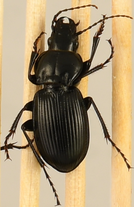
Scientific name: Cyclotrachelus torvus
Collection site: Northern Great Plains Research Laboratory NEON (NOGP), plot NOGP_012